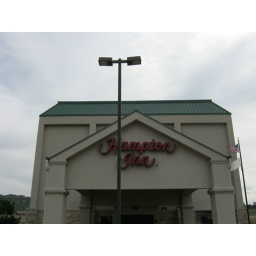
West main roof area above carport again no signs of peelingAll failure is on South sides of main,carport,and pool area.